Gasolin AG

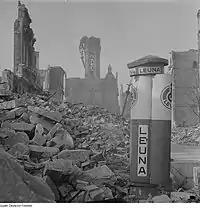
Dresden, view towards the ruins of the Lukas church, by Richard Peter, 1945

On 4 May 1926, Hugo Stinnes-Riebeck Oel-AG was renamed "Deutsche Gasolin Aktiengesellschaft (D.G.A.)", registered in Berlin-Charlottenburg. The shareholders were I.G. Farben, A. Riebeck'sche Montanwerke AG, Royal Dutch, and Standard Oil of New Jersey, with 25% shares each. In the divisional structure of IG Farben, Gasolin appeared alongside the IG Oils division, together with the Nitrogen syndicate, and the sales divisions for Chemicals, Pharmaceuticals, Photo and artificial silk, and the colours/dyestuffs ("Farben") division. It was mainly intended to sell synthetic Leuna gasoline through its pumps. To this end, the expansion of the petrol station chain was prioritised. Until production facilities for synthetic gasoline were built up, Gasolin sold its petrol (mainly from Dollbergen) as 'German gasoline' in order to differentiate itself from the foreign mineral oil imports of its competitors.